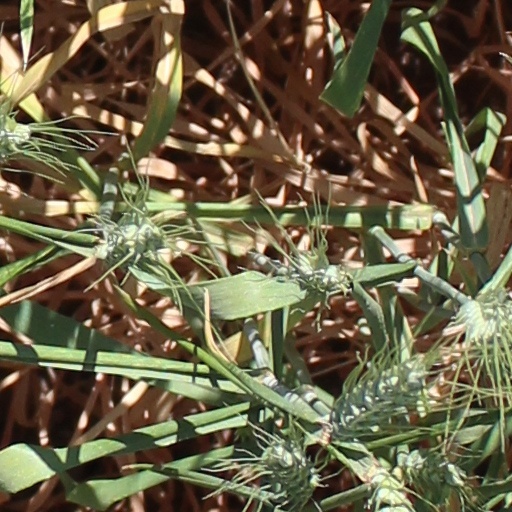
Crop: wheat